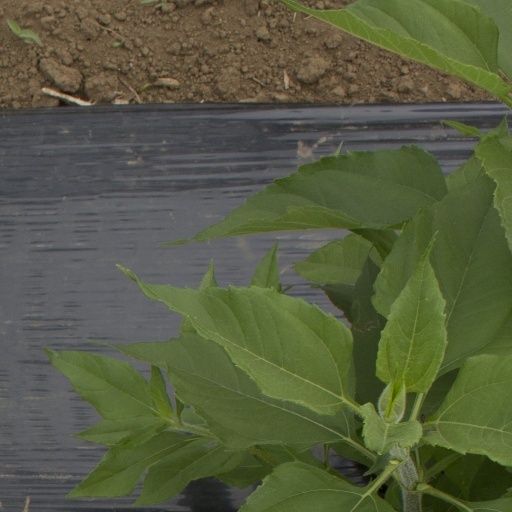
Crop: Jerusalem artichoke